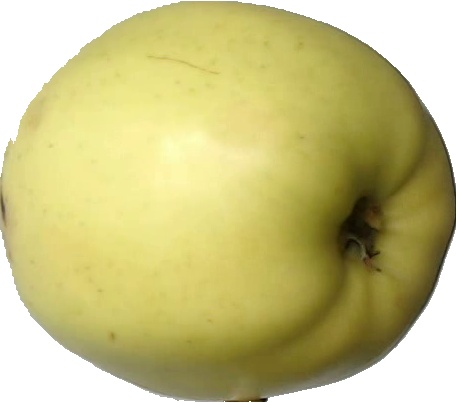
Label: apple_golden_2